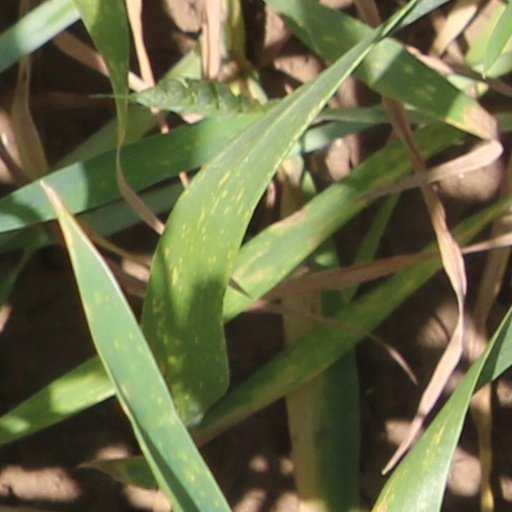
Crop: wheat